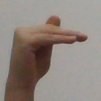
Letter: khaa